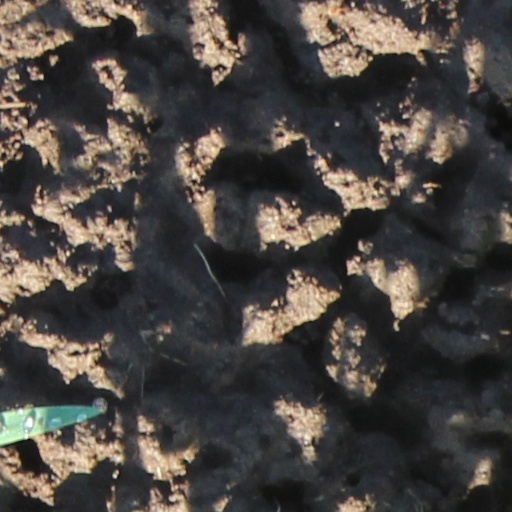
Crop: wheat